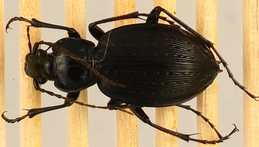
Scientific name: Carabus goryi
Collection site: Mountain Lake Biological Station NEON (MLBS), plot MLBS_009